Arbent

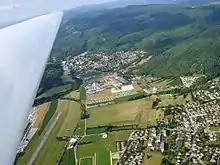
Aerial view of Arbent with the aerodrome visible

The commune has an aerodrome shared with the commune of Oyonnax. It can accommodate helicopters and business aircraft but is mostly used by the Jean Coutty Aeroclub for leisure and pilot training. An air show is held every year.